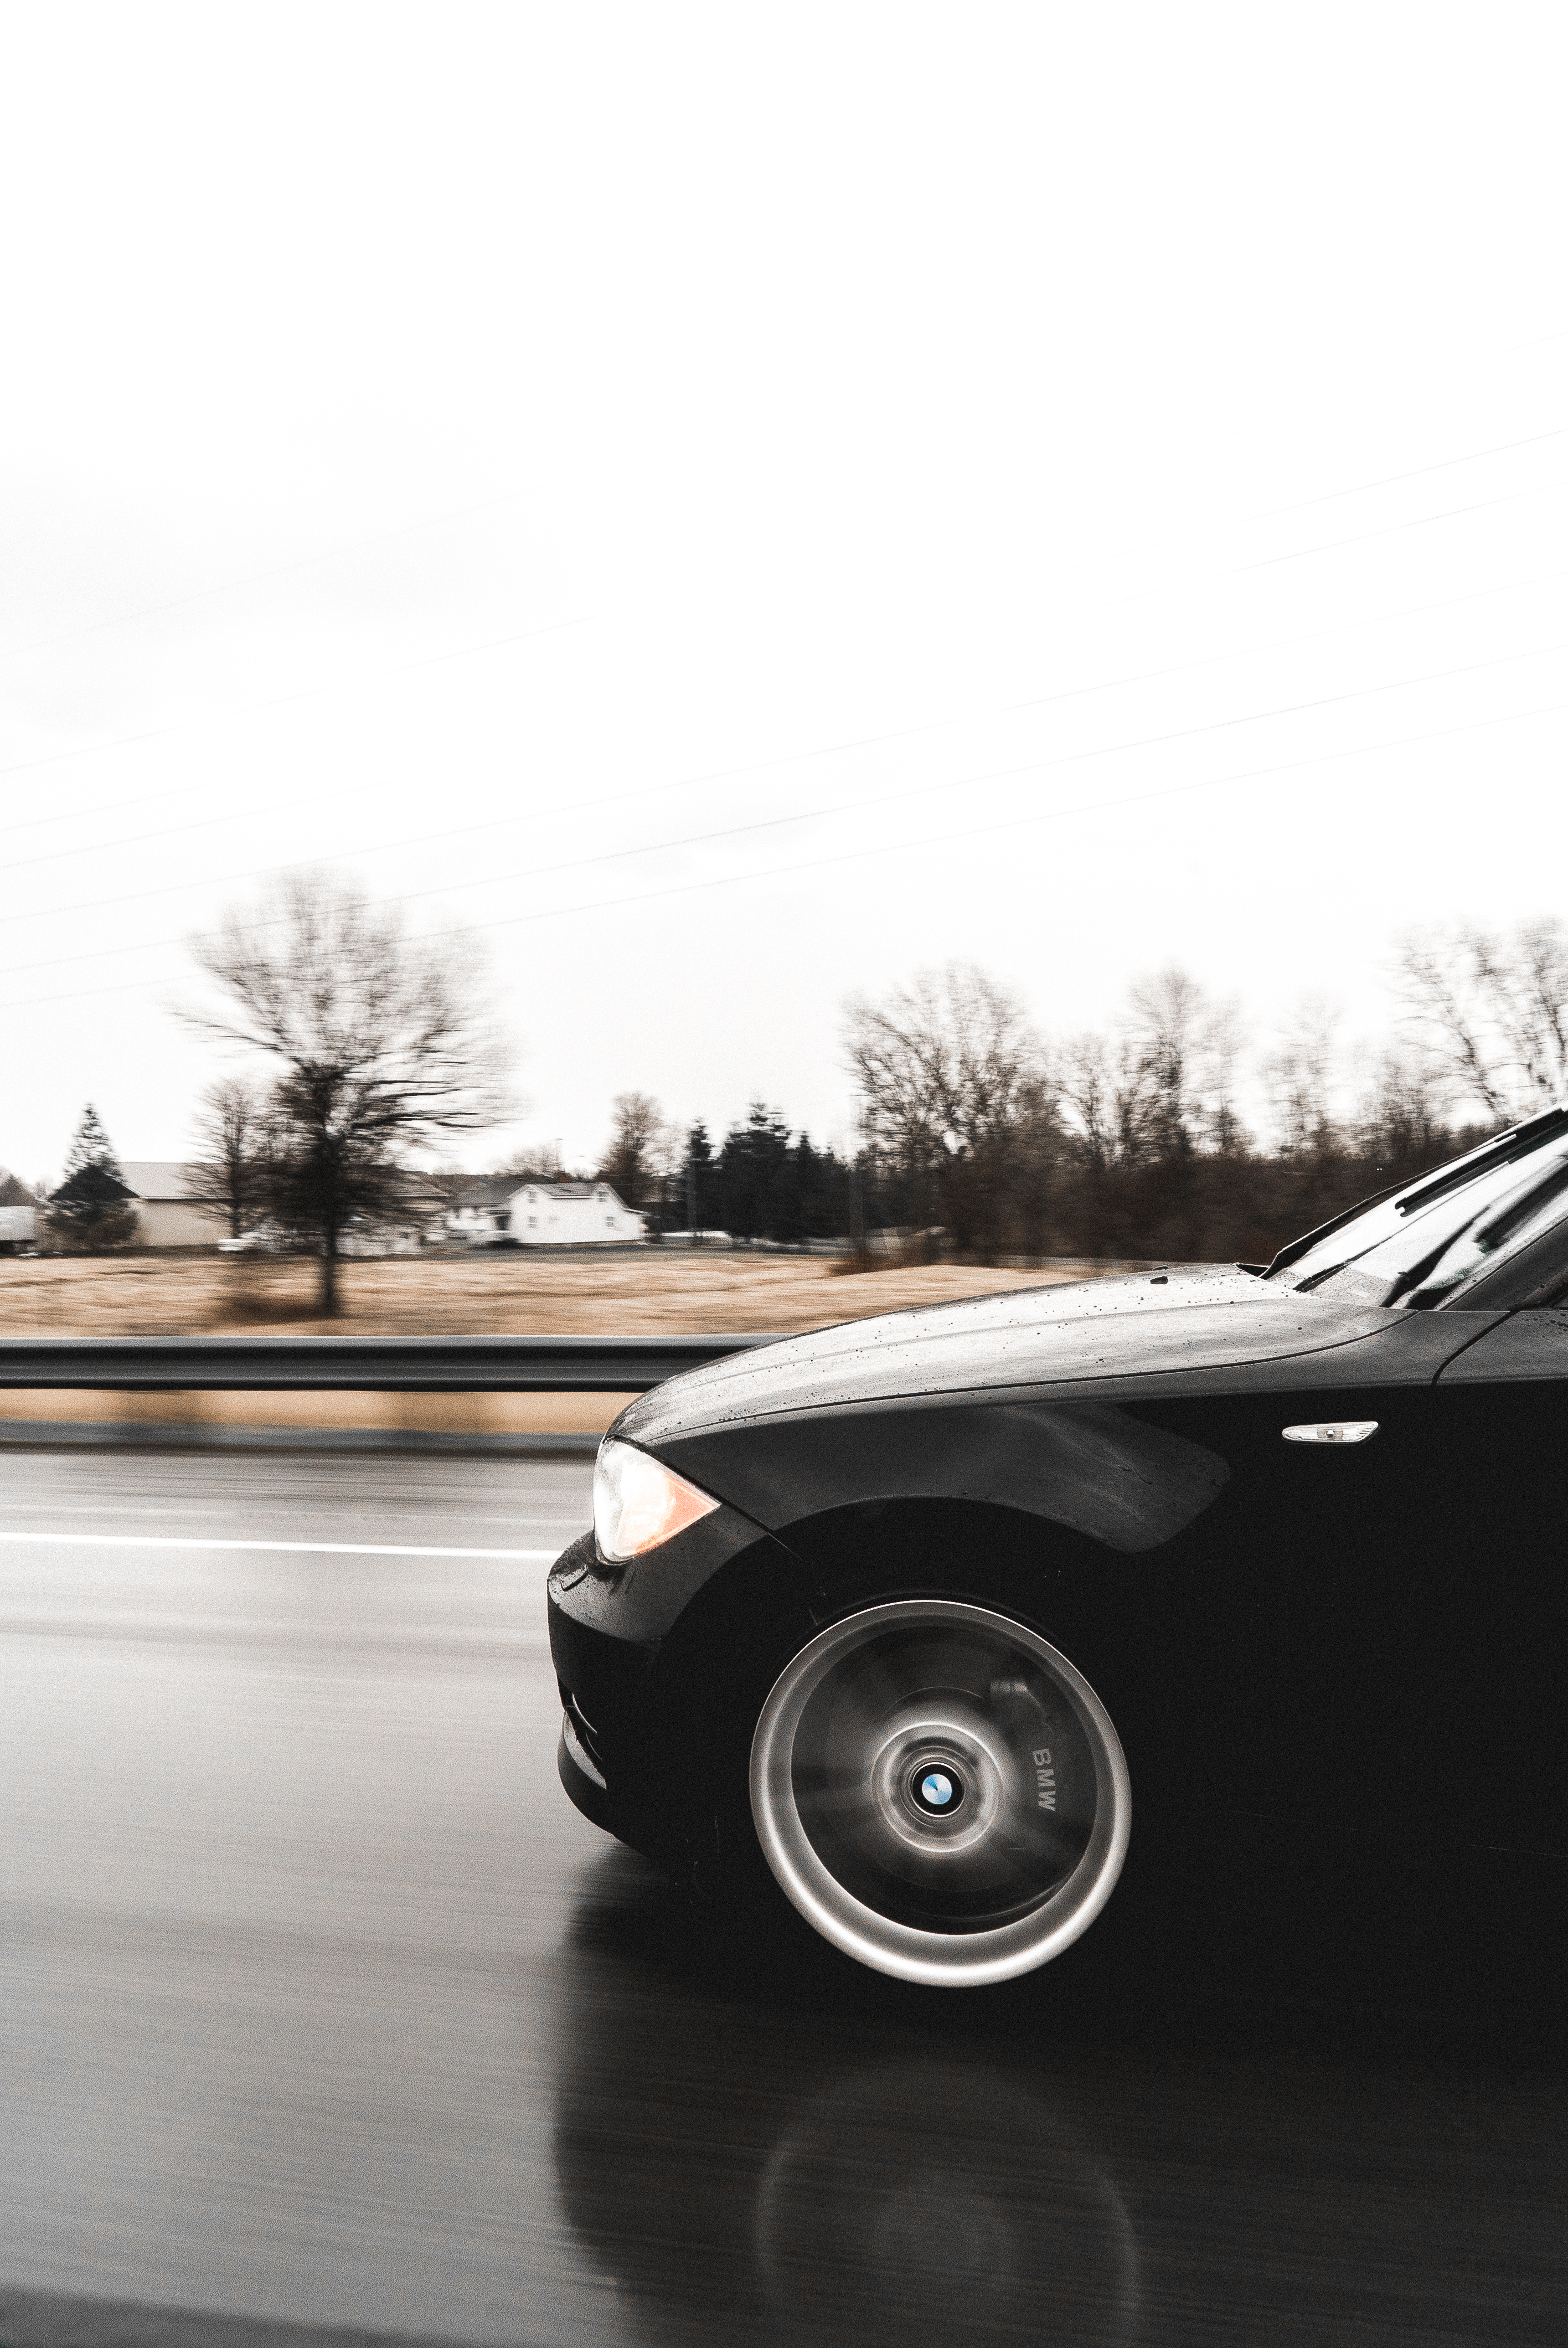
black and white, car, wheel, driving, vehicle, monochrome, tire, bumper, monochrome photography, automobile make, automotive exterior, automotive design